Nail polish

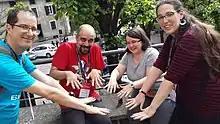
Men and women with painted nails at Wikimania, 2016

Nail polish in the Western world was more frequently worn by women, going in and out of acceptability depending upon moral customs of the day. It is less common for men to wear nail polish, and can be seen as a divergence from traditional gender norms. Colored and clear polishes can be used to protect nails from breakage, impart a well-groomed sheen, or express oneself artistically. Professional baseball players, especially catchers, may wear nail polish on the field.